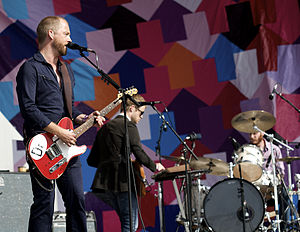
Kashmir (band)
Kashmir ved Grøn Koncert i Aalborg, 19. juli 2009.
Kashmir, dansk band.
Kashmir er et Dansk Grammy-vindende rockband fra København, som blev dannet af Kasper Eistrup, Mads Tunebjerg og Asger Techau på Kastanievej Efterskole, på Frederiksberg, i foråret 1991. I 2001 tilsluttede svenskfødte Henrik Lindstrand sig bandet. Kashmir har siden debutalbummet Travelogue fra 1994 udgivet i alt syv studiealbum; senest E.A.R, der blev udgivet den 18. marts 2013.